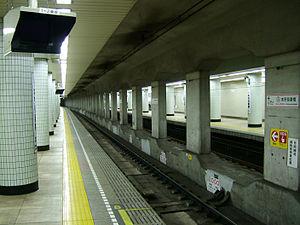
Honjo-Azumabashi est une station du métro de Tokyo sur la ligne Asakusa dans l'arrondissement de Sumida à Tokyo. Elle est exploitée par le Bureau des Transports de la Métropole de Tokyo.